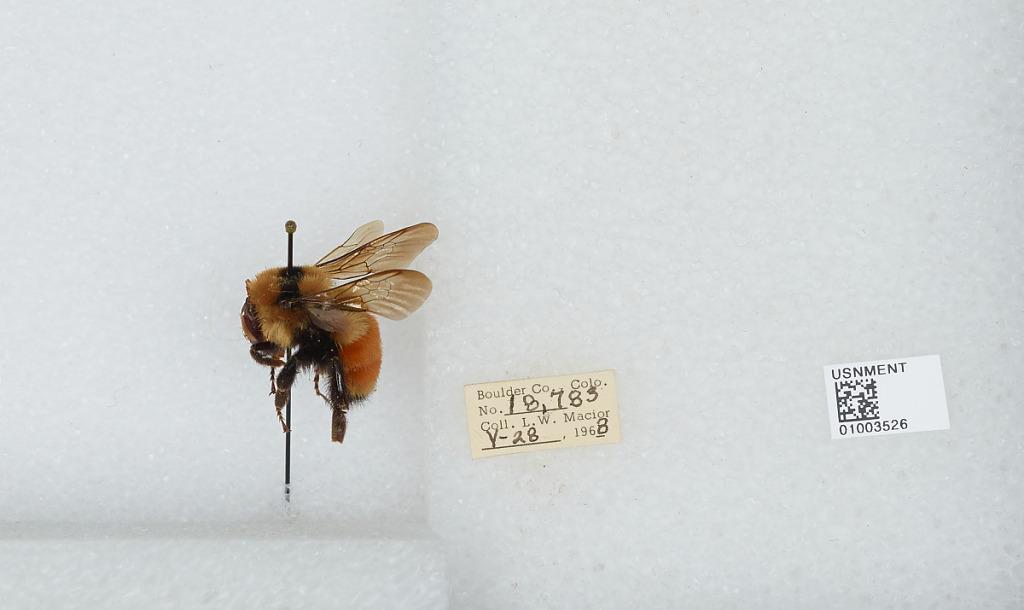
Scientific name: Bombus (Pyrobombus) huntii Greene
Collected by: L. Macior
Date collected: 1968-5-28
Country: United States
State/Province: Colorado
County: Boulder
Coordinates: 40.015, -105.27